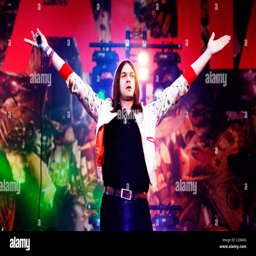
singer and person of artist performs on the pyramid stage